German torpedo boat Luchs

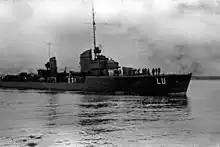
"Luchs" in Neustadt in Holstein, June 1934

"Luchs" was laid down at the "Reichsmarinewerft Wilhelmshaven" (Navy Yard) on 2 April 1927 as yard number 111, launched on 15 March 1928 and commissioned on 15 April 1929. By the end of 1936 she was assigned to the 2nd Torpedo Boat Flotilla and the boat made several deployments to Spain during the Spanish Civil War. Around June 1938, "Luchs" was transferred to the 4th Torpedo Boat Flotilla.